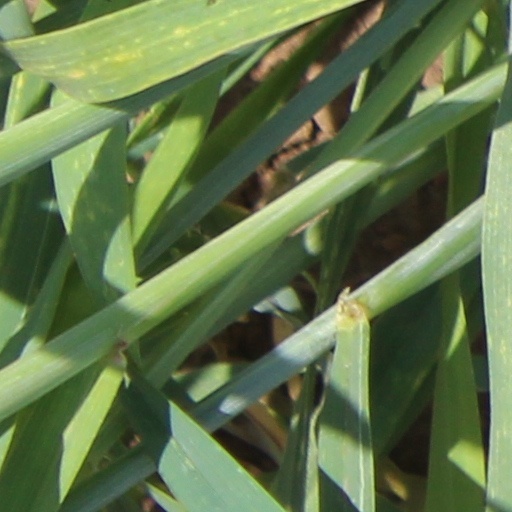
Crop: wheat